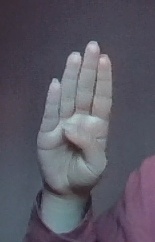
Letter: kaaf